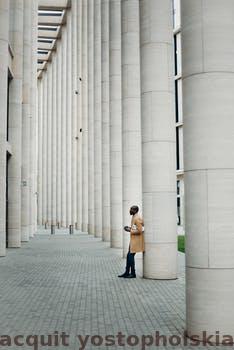
Label: Watermark